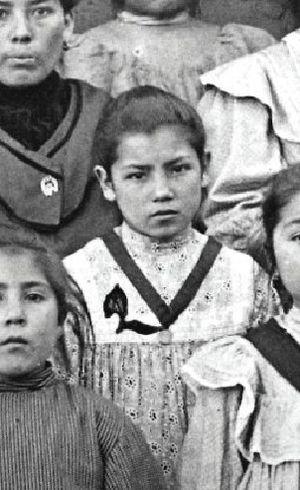
Laura Vicuña, était une jeune fille chilienne, vénérée comme bienheureuse par l'Église catholique.
Cette liste de saints concerne les saints, bienheureux, et vénérables reconnus comme tels par l'Église catholique, ayant vécu au XXᵉ siècle. Sur cette période, l'Église a donné comme modèles évangéliques 152 saints et 2 038 bienheureux.